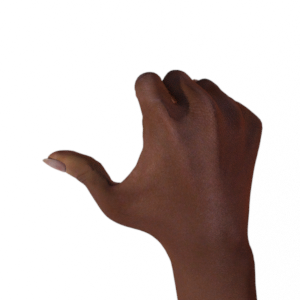
Label: rock